Clear Water Academy

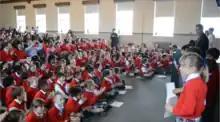
The Awards Ceremony for 2016. The award being handed out in the image is the Language Award, awarded to students with skill in world languages.

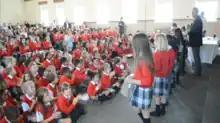
The Awards Ceremony for 2016. The award being handed out in the image is the Arts Award, awarded to students with skill in the arts.

Clear Water Academy offers all regular classes taught at most schools, from Science, to English, to Social Studies, to French. They also teach Spanish, rare among schools in Canada. Options include art and drama and, in grade 11–12, the option of either Physical Education 20 and 30, or Physics 20 and 30.